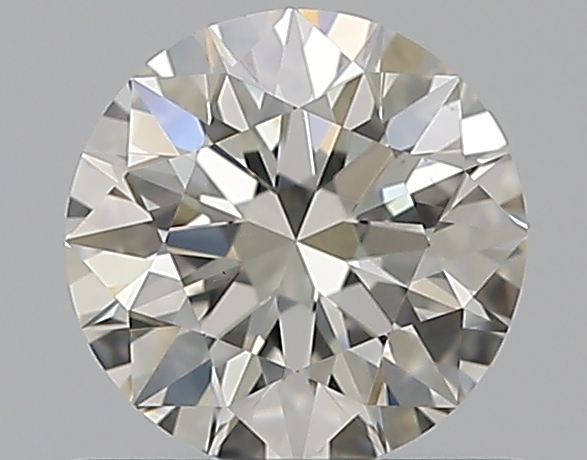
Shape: round
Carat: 0.65
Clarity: VS1
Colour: I
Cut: EX
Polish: EX
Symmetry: EX
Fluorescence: M
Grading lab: GIA
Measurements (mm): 5.5 x 5.53 x 3.47